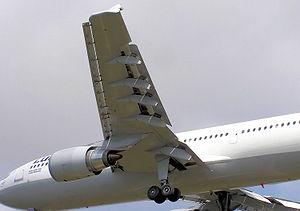
La voilure est la surface assurant la portance d'un aérodyne par déflexion d'une masse d'air, due à son mouvement. Dans le cas d'un appareil « à voilure fixe » il s'agit de l'aile, par opposition à un appareil à voilure tournante, où il s'agit d'un rotor.